Scotland's Charity Air Ambulance

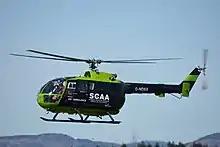
The charity's first helicopter - G-NDAA, a MBB Bo 105

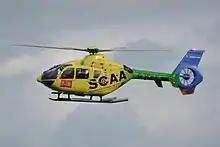
Scotland's Charity Air Ambulance - G-SCAA, an Airbus H135

The organisation registered as a charity in Scotland in October 2010. In late 2012, SCAA was hoping to raise money from public and private donations in excess of £1.5million every year. It commenced operations in May 2013, with a MBB Bo 105 airframe, registration G-NDAA, and flew 40 missions in the first month. After two months, the service changed the hours it operated, allowing deployment later in the day. This change was to make the ambulance available at times of high demand. By January 2014, the air ambulance had flown its 200th mission. In May 2014, after a year of operations they had completed nearly 300 missions. By February 2015, the ambulance had been despatched on almost 500 missions.